History of Birmingham

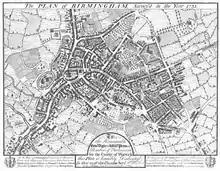
Street plan of Birmingham from 1731 by William Westley (the top of the map is oriented westwards)

The Midlands Enlightenment therefore occupies a key cultural position linking the expansion of knowledge of the earlier Scientific Revolution with the economic expansion of the Industrial Revolution. 18th century Birmingham saw the widespread and systematic application of reason, experiment and scientific knowledge to manufacturing processes to an unprecedented degree, resulting in a series of technological and economic innovations that transformed the economic landscape of a wide variety of industries, laying many of the foundations for modern industrial society. In 1709 Abraham Darby I, who had trained as an apprentice in Birmingham and worked in Bristol for the Birmingham ironmonger Sampson Lloyd, moved to Coalbrookdale in Shropshire and established the first blast furnace to successfully smelt iron with coke. In 1732 Lewis Paul and John Wyatt invented roller spinning – the "one novel idea of the first importance" in the development of the mechanised cotton industry – and in 1741 they opened the world's first cotton mill in Birmingham's Upper Priory. In 1765 Matthew Boulton opened the Soho Manufactory, pioneering the combination and mechanisation of previously separate manufacturing activities under one roof through a system known as "rational manufacture". By the end of the decade this was the largest manufacturing unit in Europe with over 1,000 employees, and the foremost icon of the emerging factory system. John Roebuck's 1746 invention of the lead chamber process first enabled the large-scale manufacture of sulphuric acid, while James Keir pioneered the manufacture of alkali at his plant in Tipton; between them these two developments marked the birth of the modern chemical industry.